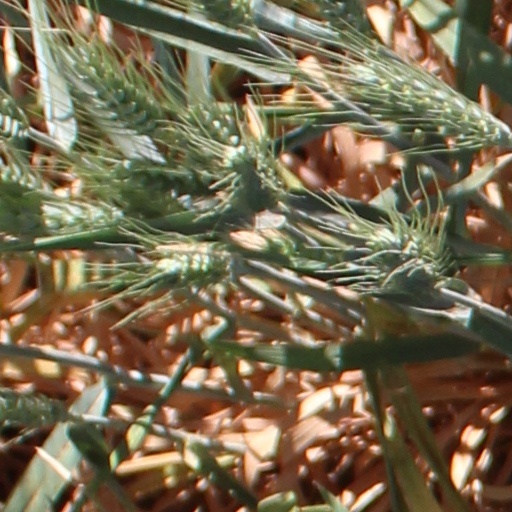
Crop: wheat